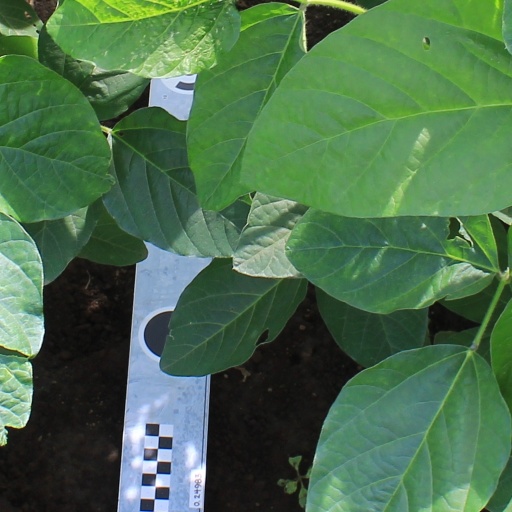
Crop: soybean